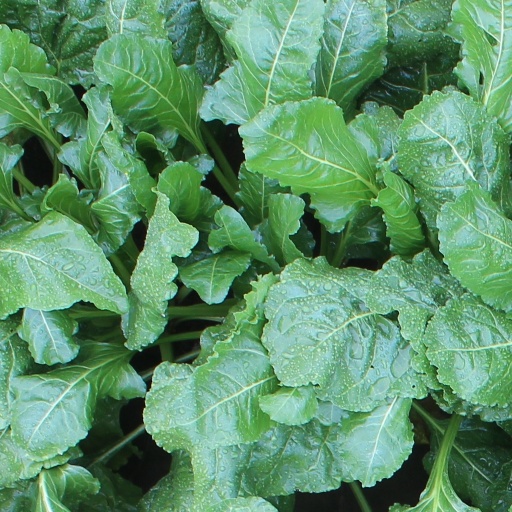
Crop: sugar beet